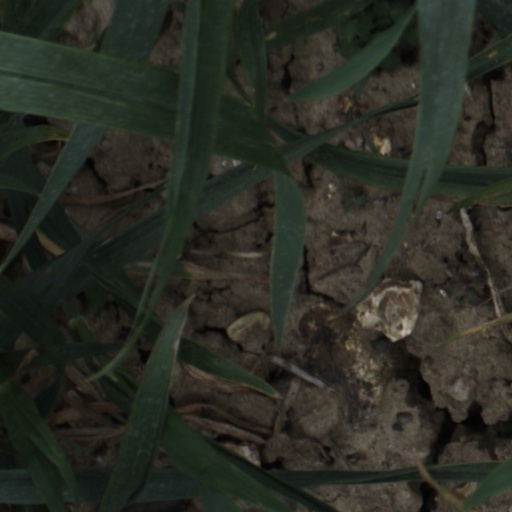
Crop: wheat